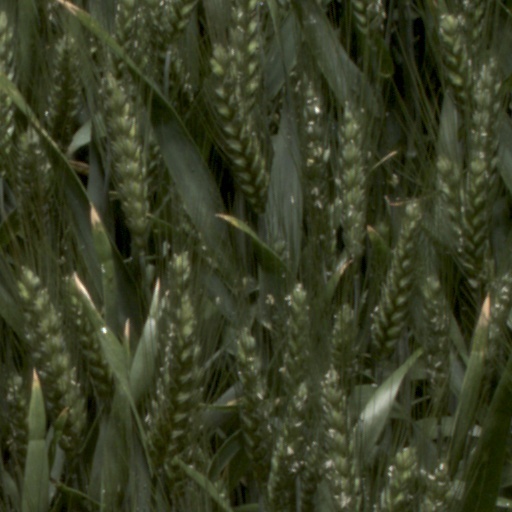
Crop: wheat